Parachute

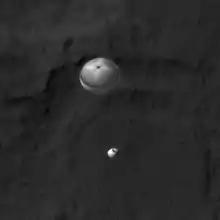
The Mars Science Laboratory capsule, carrying the Mars rover "Curiosity", descending under its supersonic disk-gap-band parachute.

The experience with parachutes during the war highlighted the need to develop a design that could be reliably used to exit a disabled airplane. For instance, tethered parachutes did not work well when the aircraft was spinning. After the war, Major Edward L. Hoffman of the United States Army led an effort to develop an improved parachute by bringing together the best elements of multiple parachute designs. Participants in the effort included Leslie Irvin and James Floyd Smith. The team eventually created the Airplane Parachute Type-A. This incorporated three key elements: